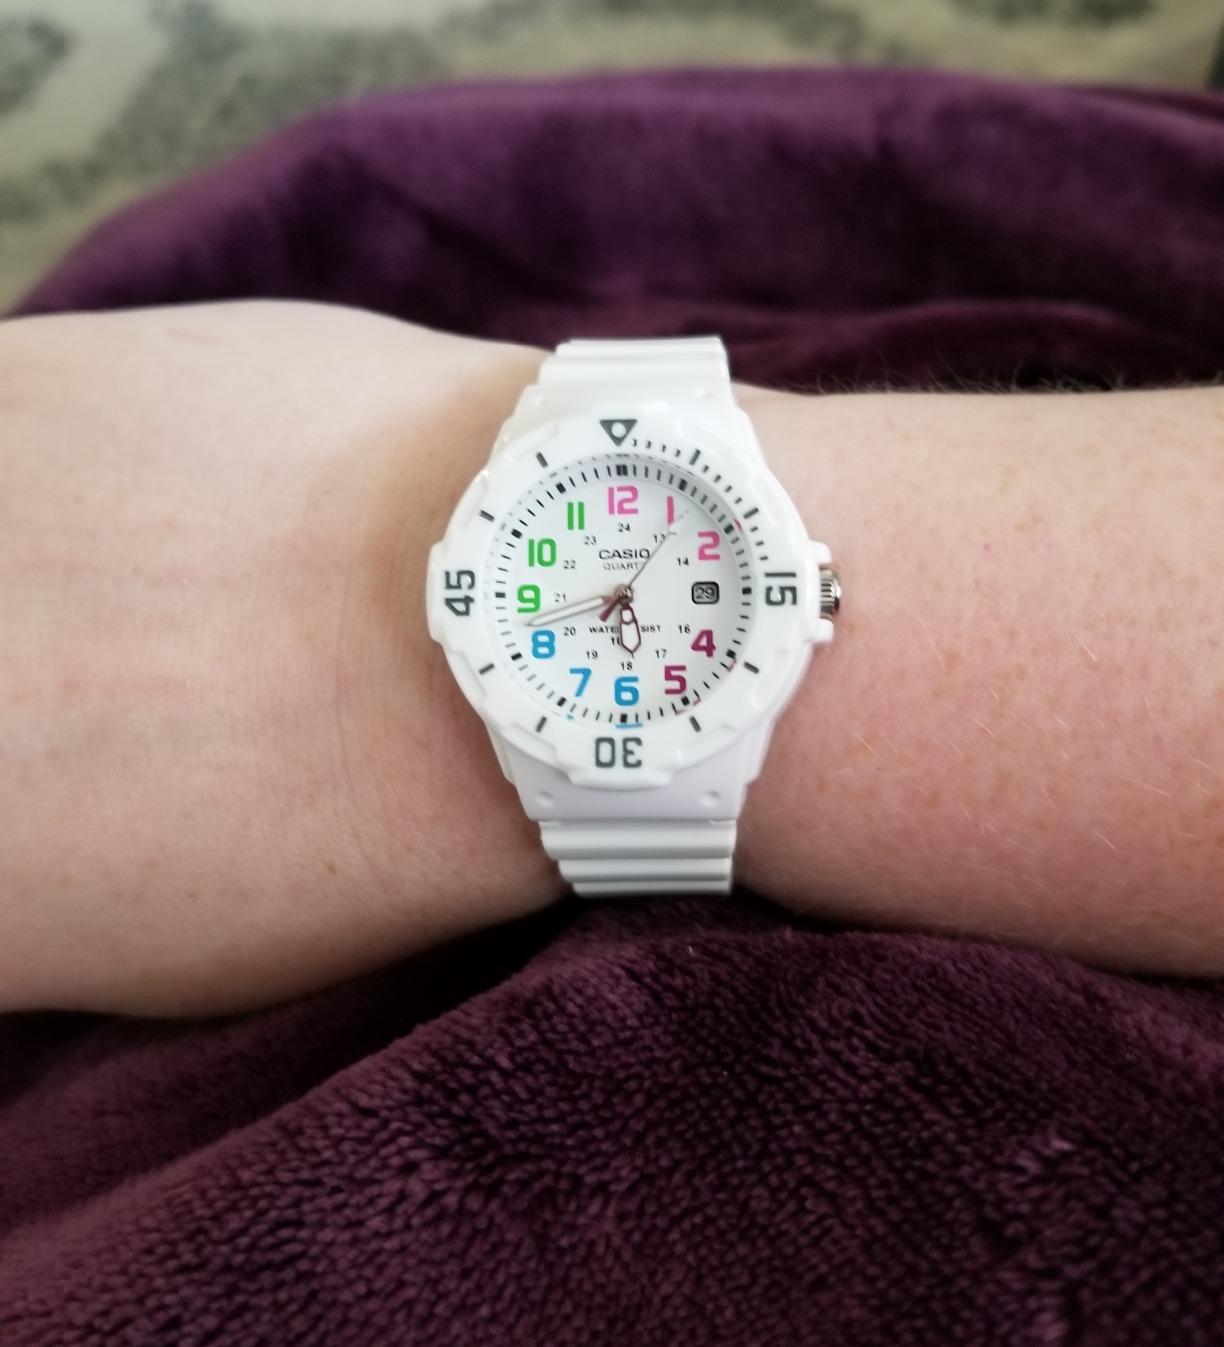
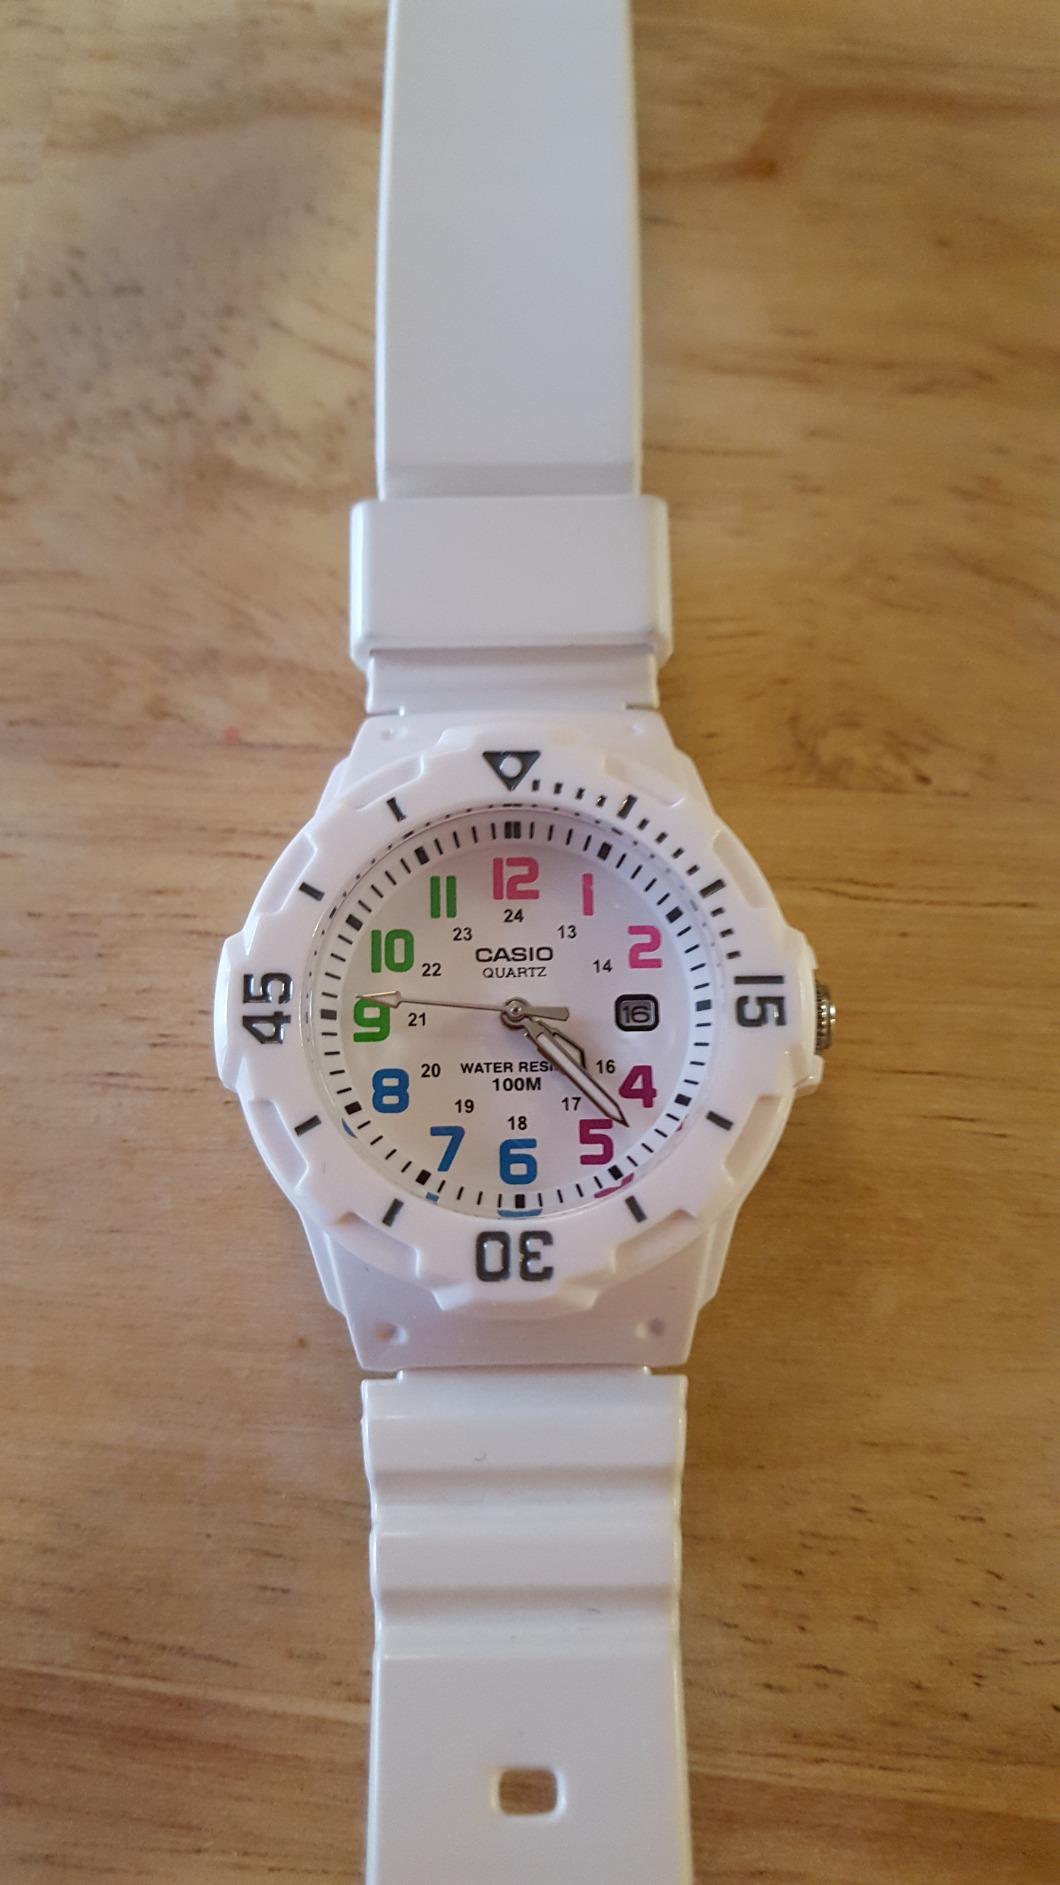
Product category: accessories_watch
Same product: yes